Redden Forest Education Center

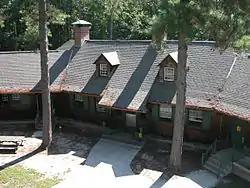
Redden Lodge

The Redden Forest Complex is located in Redden State Forest, Sussex County, Delaware. Now known as the Redden Forest Education Center, the complex includes three Shingle style buildings built in 1900-1902 as a hunting retreat for Pennsylvania Railroad heir Frank Graham Thompson. The complex was served by a specially built railroad siding in Redden Crossroads. The camp fell into disuse during the Great Depression and was acquired by the state of Delaware in the 1930s. It saw use by the Civilian Conservation Corps, then the complex and the surrounding property were designated Redden State Forest in 1937.